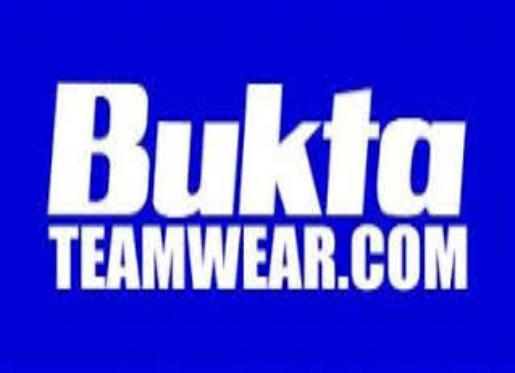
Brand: bukta
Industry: Clothes